Jozef Israëls Monument

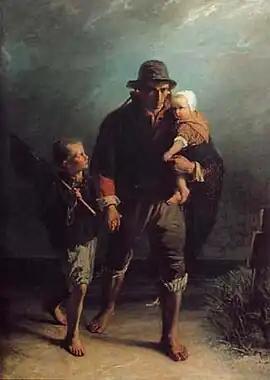
The painting that inspired the monument: Jozef Israëls, "Passing Mother's Grave" (1856), Groninger Museum, Groningen

The sculpture depicts a fisherman leaving the beach with two children; the man and the boy have fishing nets. The composition is based on that of Israëls's painting "Passing Mother's Grave". The painting is a portrayal of a widower walking past the grave of his wife, with his young children. The three people in the image are all barefoot. The man is a fisherman and he is holding a boy's hand and carrying a baby as he passes the headstone of his deceased wife. The sculpture stands at a height of .